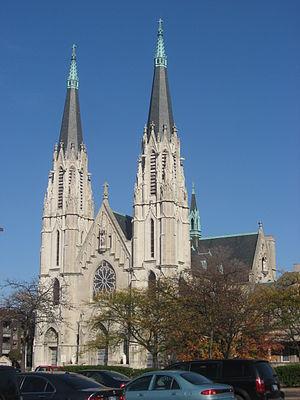
L'église Sainte-Marie est une église catholique d'Indianapolis aux États-Unis, inscrite au Registre national des lieux historiques.